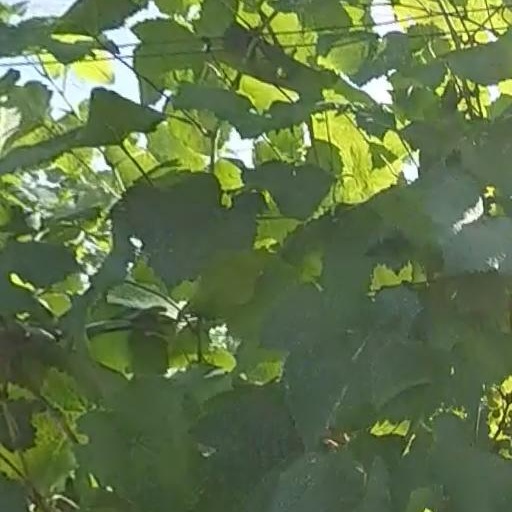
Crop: grape